HMS Resistance (1861)

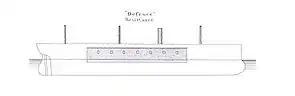
Right elevation plan of sister ship "Defence" from "Brassey's Naval Annual", 1888; the shaded area shows the ship's armour

HMS "Resistance" was the second of two s built for the Royal Navy in the 1860s. She was the first capital ship in the Royal Navy to be fitted with a ram and was given the nickname of "Old Rammo". "Resistance" was initially assigned to the Channel Fleet upon commissioning, but was transferred to the Mediterranean Fleet in 1864, the first ironclad to be assigned to that fleet. She was rearmed in 1867 and became a guardship when recommissioned in 1869. The ship was reassigned to the Channel Fleet in 1873 before reverting to her former duties in 1877. "Resistance" was decommissioned in 1880 and was used for gunnery and torpedo trials beginning in 1885. The ship was sold for scrap in 1898 and foundered in 1899 en route to the breaker's yard. She was salvaged and later scrapped.